Limerick

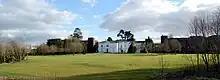
Plassey House at the University of Limerick.

Local public transport is provided by several companies. Bus Éireann, Ireland's state-owned bus company, operates a number of services subsidised by the National Transport Authority, while a number of provide operators also run commercial bus services in and around Limerick. An updated city bus network was introduced in Limerick City in December 2016, which introduced new routes. In May 2019, Bus Éireann further changed and improved the Limerick City timetable, including increased frequency and later operating times.